Gregory D. Gadson

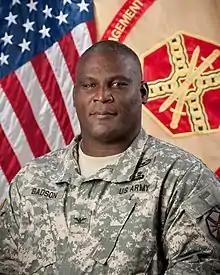

Gregory Dimitri Gadson (born February 19, 1966) is an American actor and motivational speaker; and a retired colonel in the United States Army and former commander of the U.S. Army Fort Belvoir garrison. He is also a bilateral above-the-knee amputee. He served in the U.S. Army for 25 years of active duty as a field artillery officer. He served in Operations Desert Shield and Desert Storm, Operation Joint Forge, Operation Enduring Freedom, and Operation Iraqi Freedom.